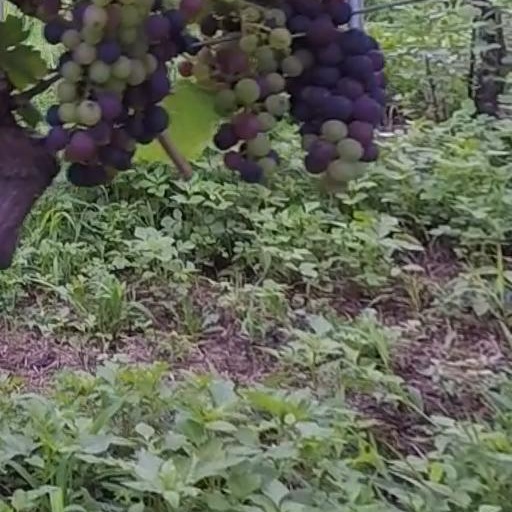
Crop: grape